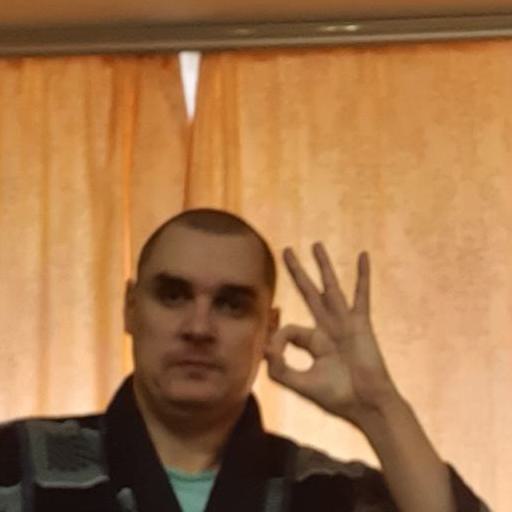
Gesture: ok